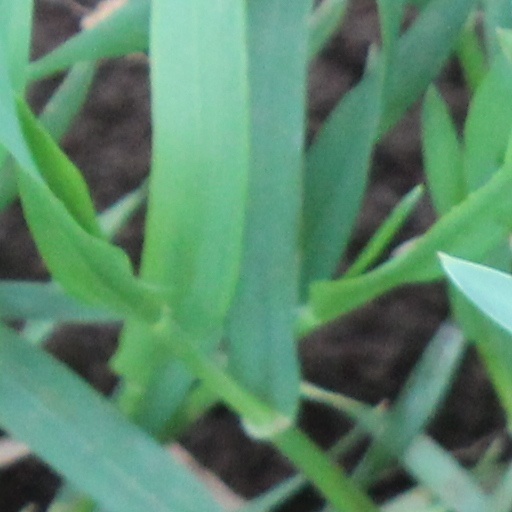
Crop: wheat